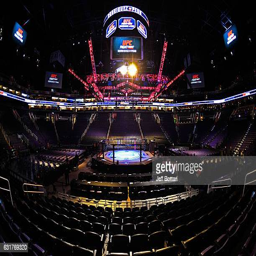
a general view of the arena before the event inside concert performance venue